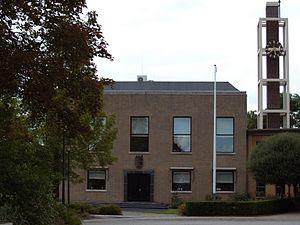
Marum est une ancienne commune néerlandaise située dans la province de Groningue. Le 1ᵉʳ janvier 2019, elle est supprimée et rattachée à la nouvelle commune de Westerkwartier.